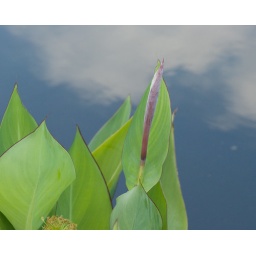
It is too water! The water in the pool was black which made for great reflections. Phipps Conservancy